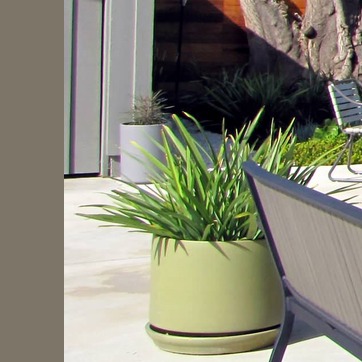
Material: foliage